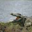
Label: crocodile